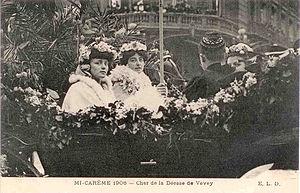
Cortège de la Mi-Carême au Carnaval de Paris 1906
La Mi-Carême à Paris, longtemps appelée également Fête des Blanchisseuses, est de facto au moins depuis le XVIIIᵉ siècle la fête des femmes de Paris dans le cadre du très féminin Carnaval de Paris.
Le Carnaval de Paris est une fête populaire parisienne succédant à la Fête des Fous, laquelle prospérait depuis au moins le XIᵉ siècle jusqu'au XVᵉ siècle.